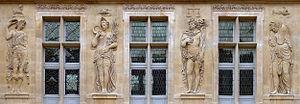
Bas-reliefs de Jean Goujon sur la façade de la cour d'entrée de l'hôtel Carnavalet (musée Carnavalet) - Paris III
Jean Goujon est un sculpteur et architecte français du XVIᵉ siècle, probablement né en Normandie vers 1510 et mort selon toute vraisemblance à Bologne, vers 1567.
La Seconde Renaissance, autrefois dit Style Henri II, marque à partir de 1540, la maturation du style apparu au début du siècle ainsi que sa naturalisation tandis que le Val de Loire se retrouve relégué en conservatoire des formes de la Première Renaissance. Cette nouvelle période se développe alors principalement durant les règnes de Henri II, François II puis Charles IX, pour ne s'achever que vers 1559-1564, au moment même où commencent les Guerres de religions, qui seront marquées par le Massacre de la Saint-Barthélemy et la contre-réforme catholique.
Le musée Carnavalet - Histoire de Paris est le musée municipal parisien consacré à l'histoire de Paris des origines de la ville à nos jours. Situé dans le quartier du Marais au nᵒ 23 rue de Sévigné à Paris, dans le 3ᵉ arrondissement, il présente des collections exceptionnelles : souvenirs de la Révolution française, peintures, sculptures, mobilier et objets d'art. Le musée est constitué de l'hôtel de Carnavalet et l'hôtel Le Peletier de Saint-Fargeau reliés par une galerie située au premier étage. Il a une superficie de 10 000 mètres carrés et compte une centaine de salles.